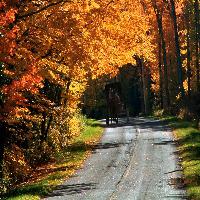
Weather: sun or clear